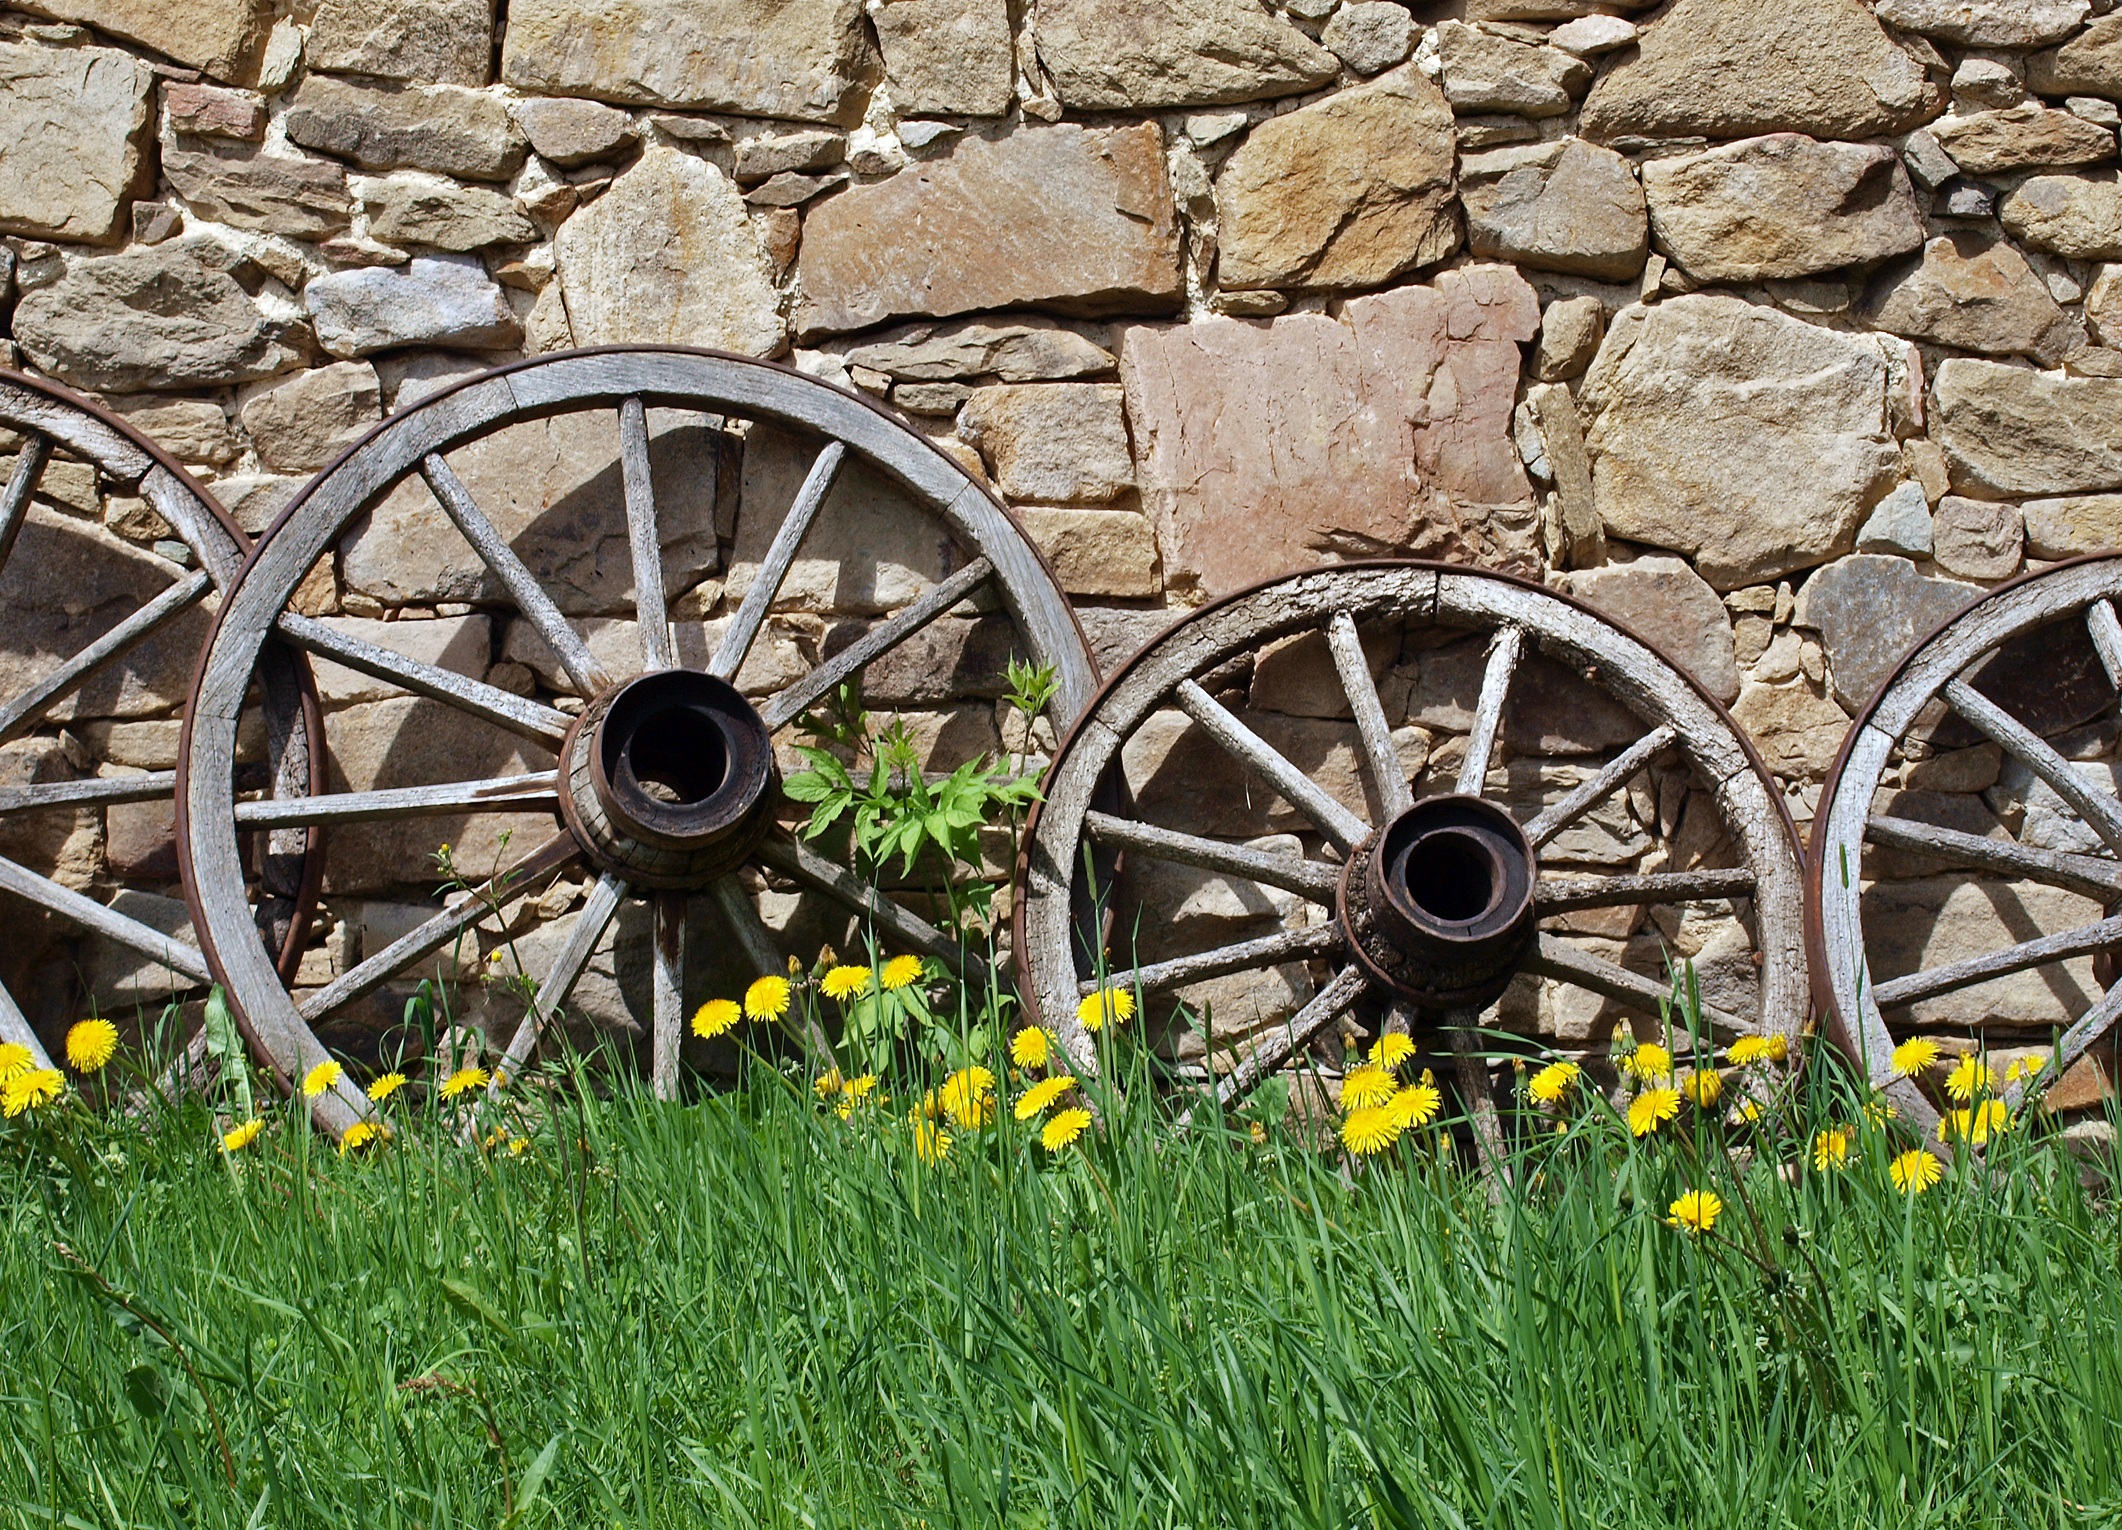
track, lawn, antique, wheel, transport, vehicle, soil, tire, spokes, farmhouse, wheels, rim, hub, wooden wheel, wagon wheel, wheel hub